Suriname at the 1960 Summer Olympics

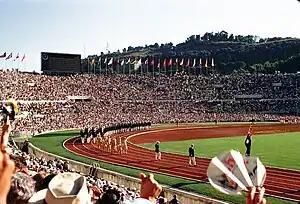
A stadium with thousands of spectators

The 1960 Summer Olympics were held from 25 August to 11 September 1960, in Rome, Italy. This edition marked the nation's first appearance at the Olympic Games, with the Suriname Olympic Committee (SOC) being recognized by the International Olympic Committee (IOC) the year prior. The SOC's request for recognition by the IOC in 1956 was rejected, as the Surinamese Football Association was the only organization affiliated with the SOC. The SOC was recognized by the IOC after more national sporting federations were affiliated with it.